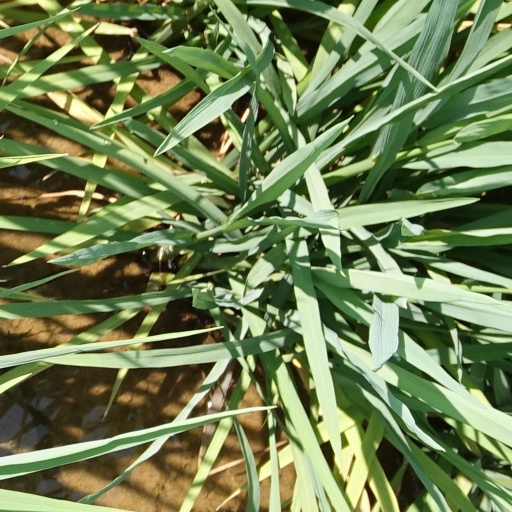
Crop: rice